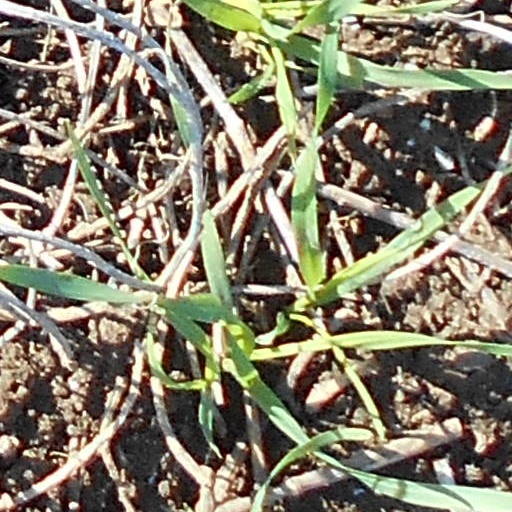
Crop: wheat